Csaba Regedei

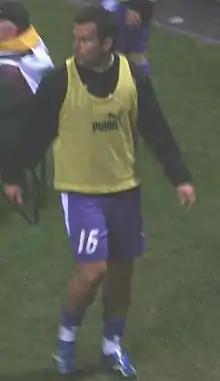
Regedei in 2008

Csaba Regedei (born 16 January 1983) is a former Hungarian footballer.